Queensland Railways 1400 class

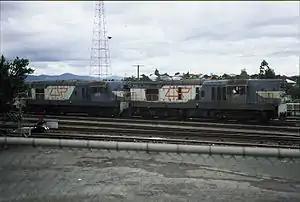
1451 & 1410 at Gympie in 1987

The 1400 class was a class of diesel locomotive built by Clyde Engineering, Granville for Queensland Railways between 1955 and 1957.